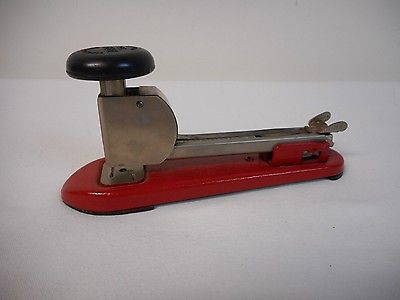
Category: stapler